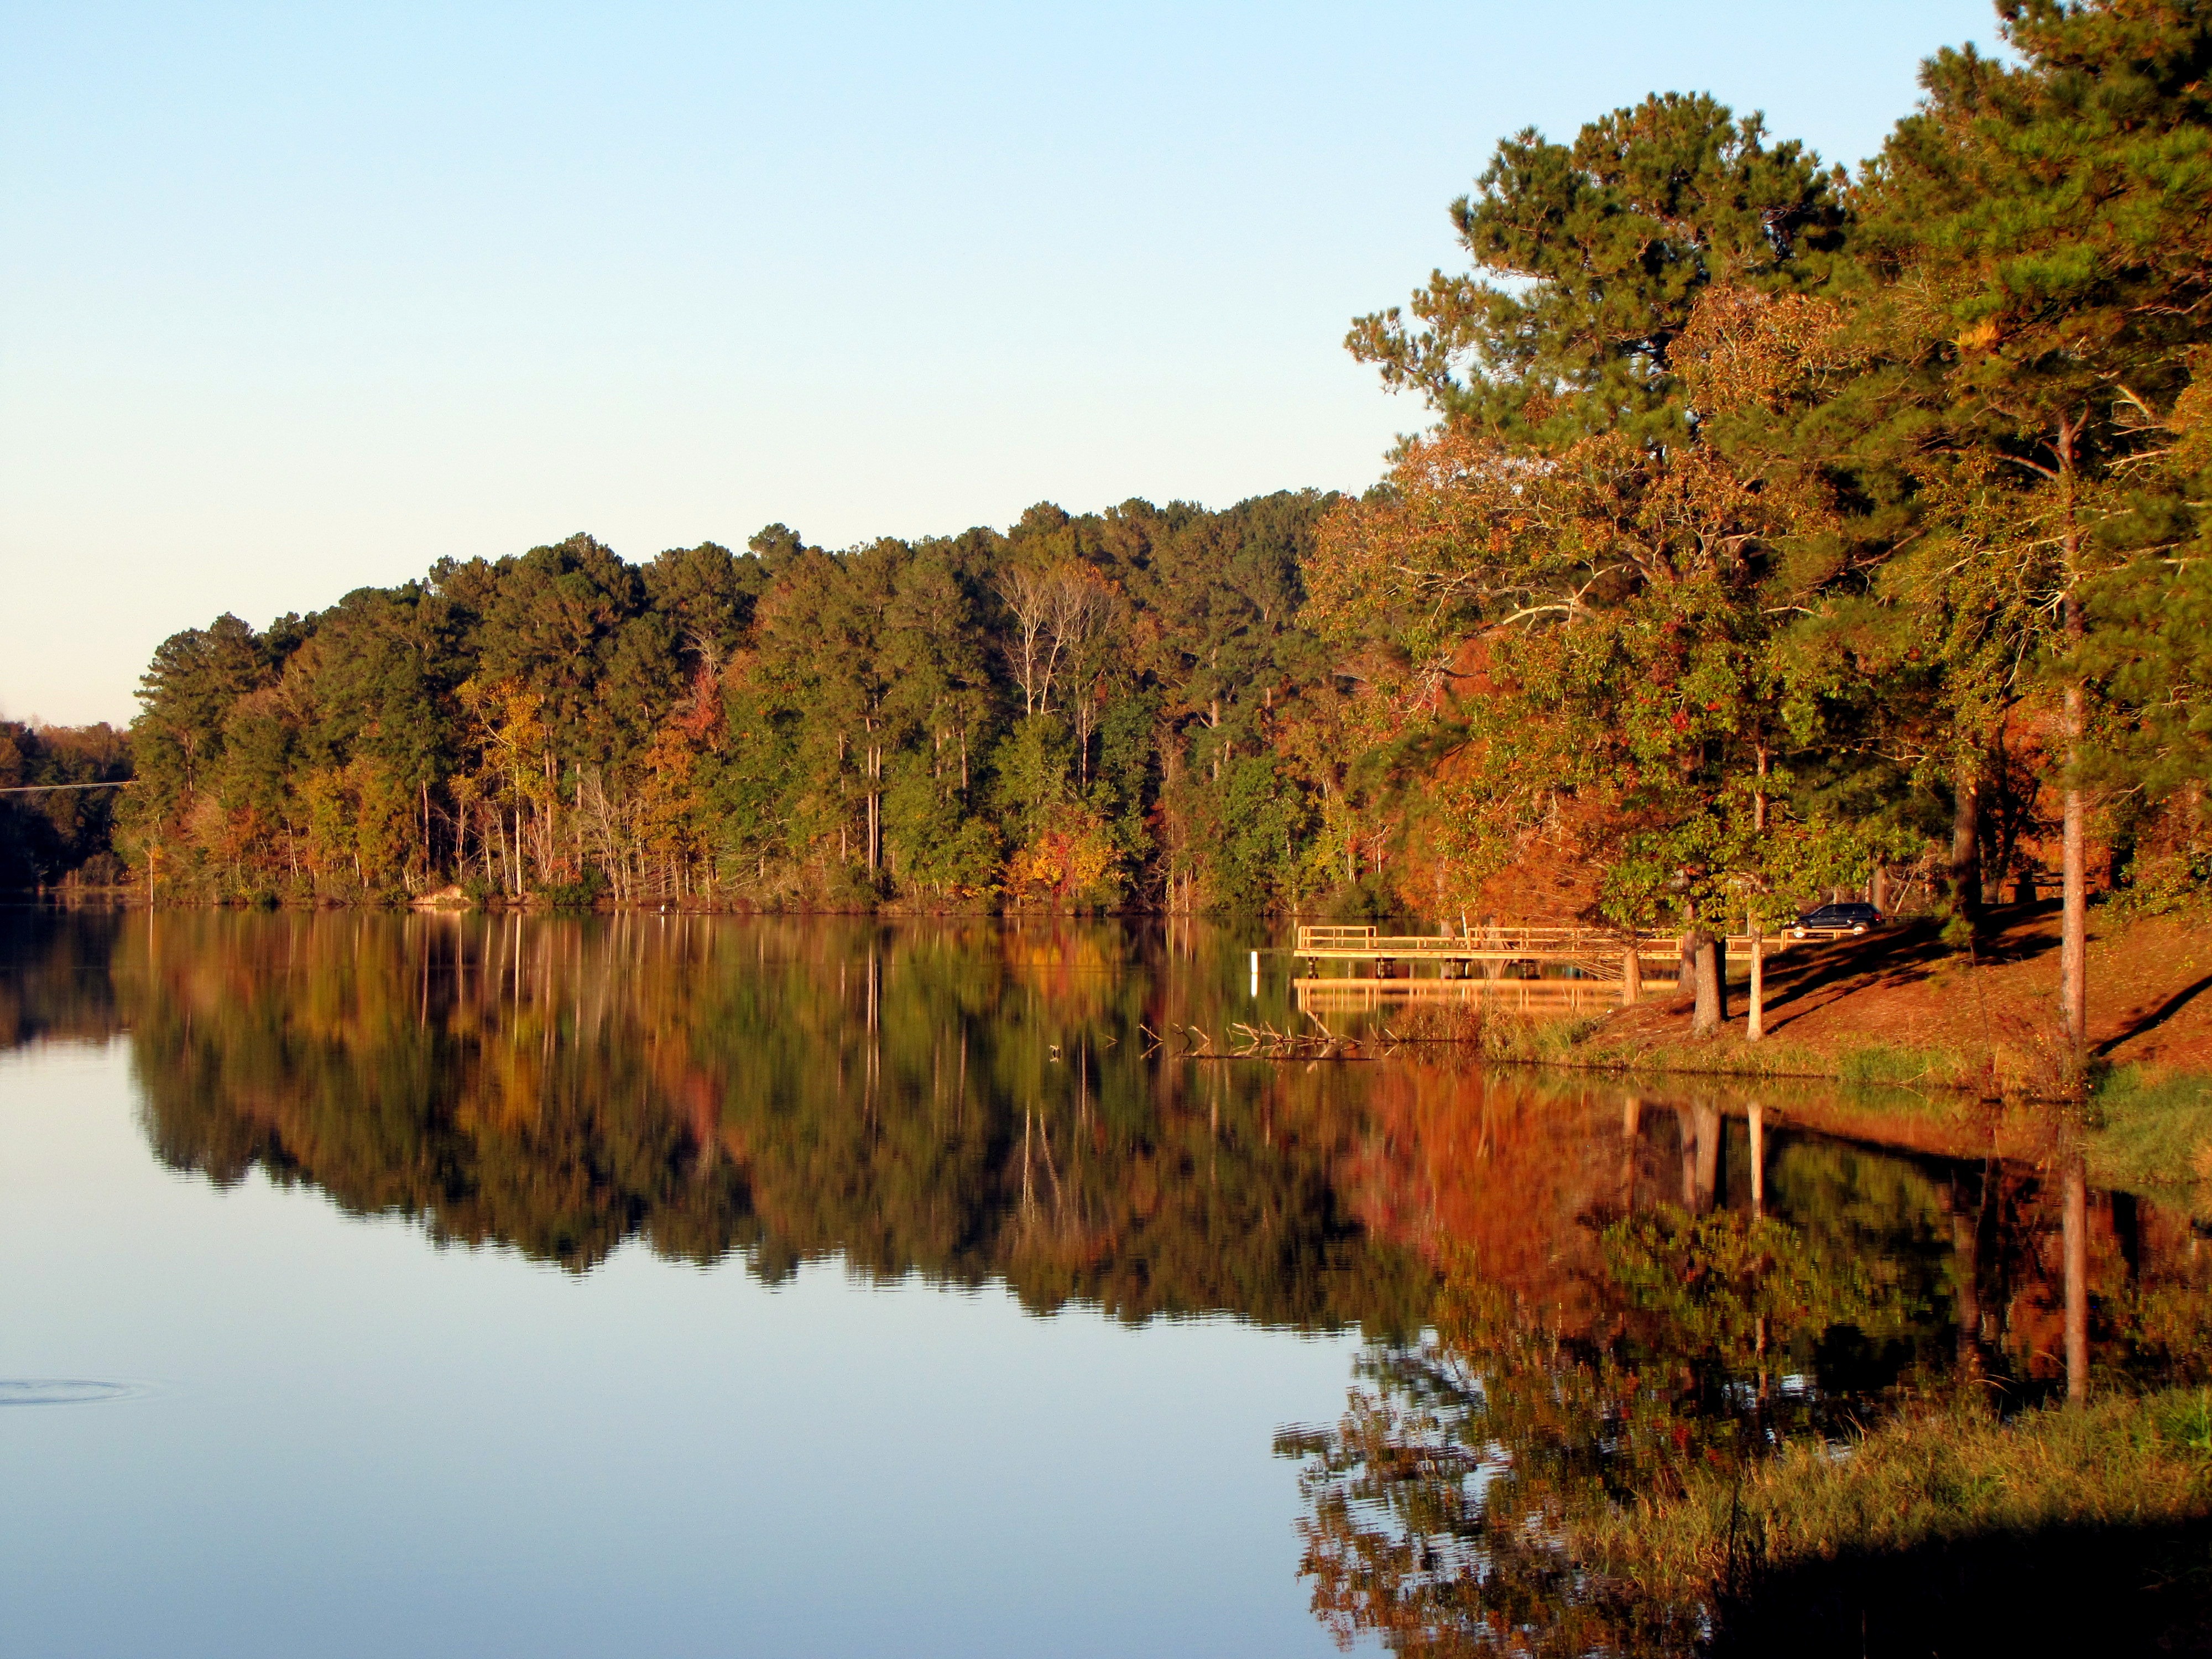
landscape, tree, water, nature, wilderness, morning, leaf, fall, lake, river, reflection, autumn, scenery, season, woody plant